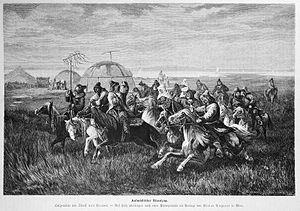
Le Kalmouk est une race de chevaux de selle et de traction légère élevée en Kalmoukie, une république de Russie. Établis au XVIIᵉ siècle, les ancêtres de ces chevaux pésentent le type mongol. Ils sont influencés par des animaux voisins capturés par les Kalmouks lors de raids, puis croisés avec le cheval du Don. Les Kalmouks remontent la cavalerie russe jusqu'au début du XXᵉ siècle, et déclinent en nombre après la Seconde Guerre mondiale.